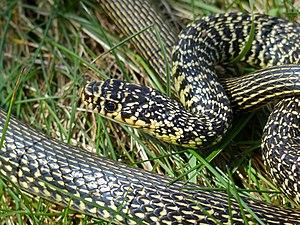
La couleuvre verte et jaune, Hierophis viridiflavus, est une espèce de serpents de la famille des Colubridae. Elle est parfois nommée cinglard ou fouet.